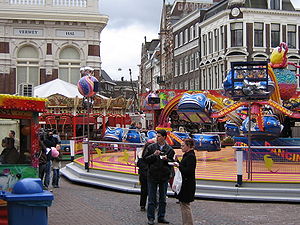
Tilburgse Kermis
Et forlystelse på et tivoli i Nederlanene.
"""De Tilburgse Kermis, er det største rejsende tivoli fra Benelux og Skandinavien og afholdes hvert år i ti dage op til det sidste søndag i juli måned. Det bliver organiseret i byen Tilburg i provinsen Nord-Brabant i Nederlandene. Det er ikke en slags forlystelsespark som Tivoli eller Bakken i København som er permanente parker, da denne evenement kun findes sted i 10 dage. Tivoliet er kendt i hele Europa.